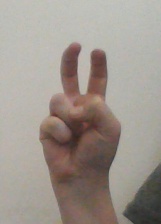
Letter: toot